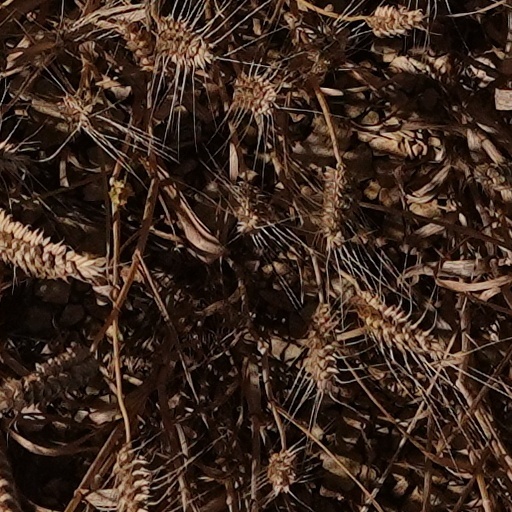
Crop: wheat